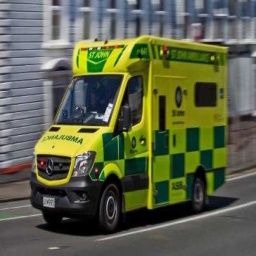
Label: ambulance